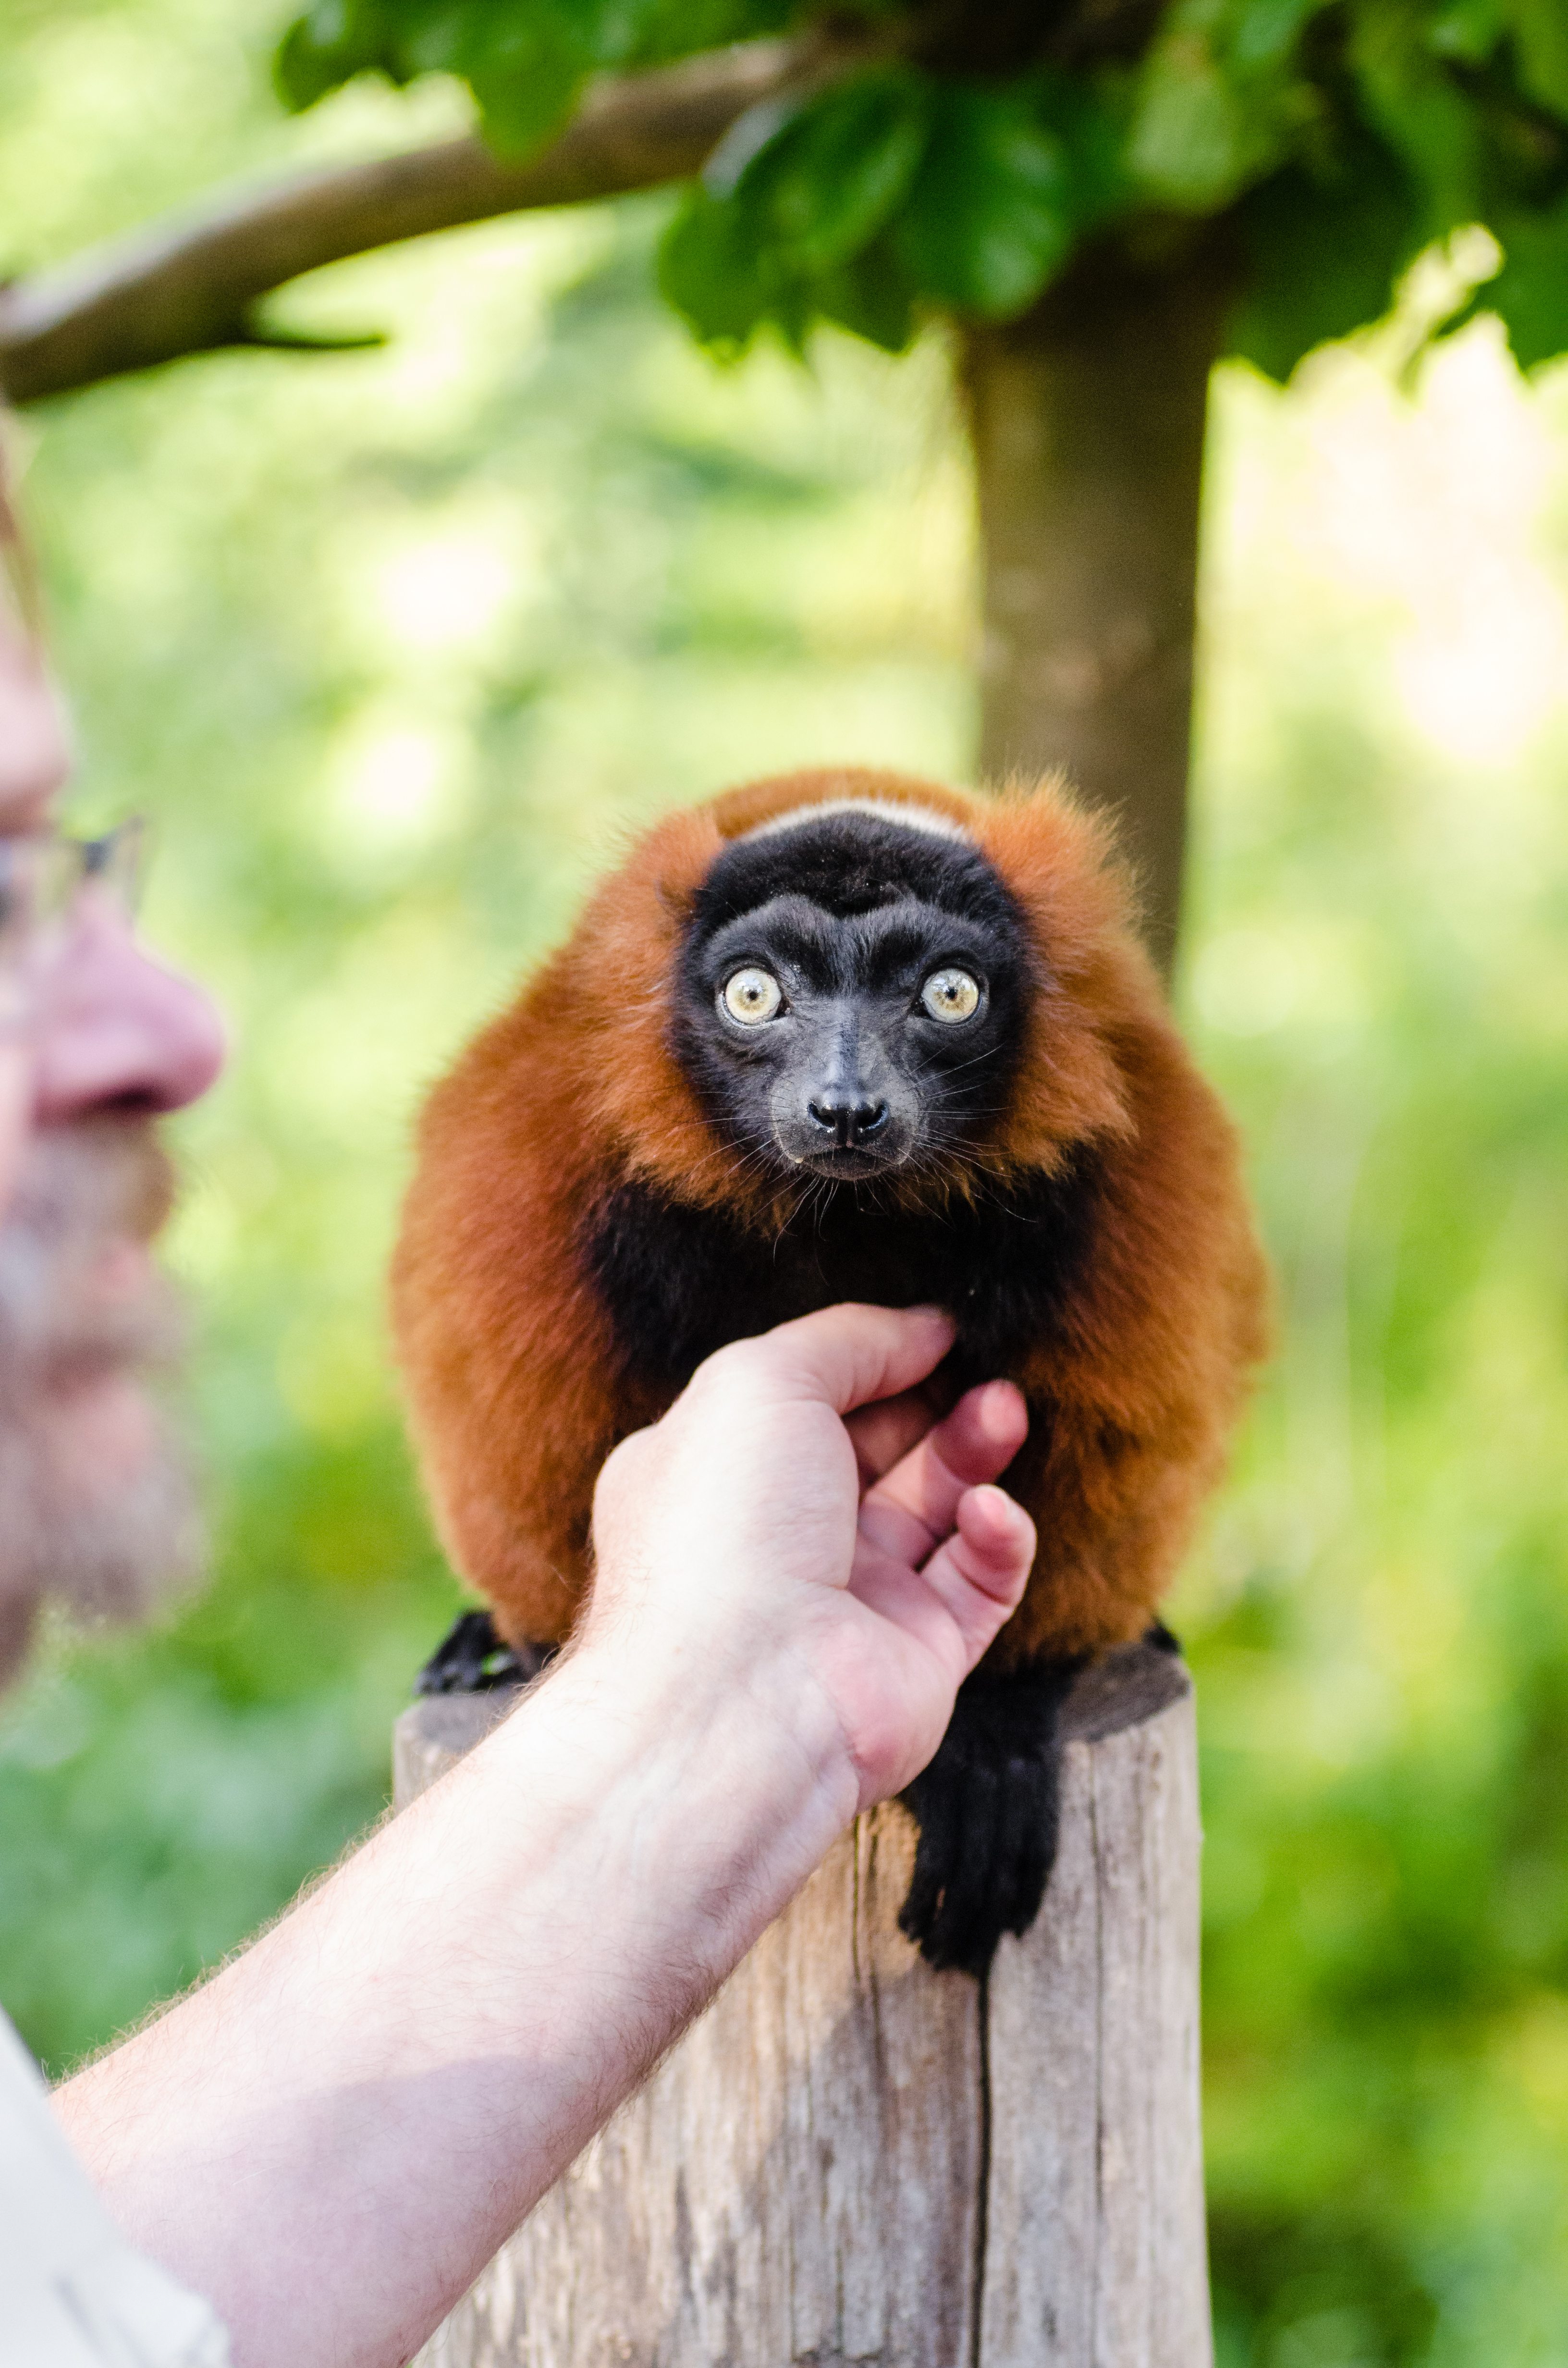
bokeh, feet, cute, wildlife, zoo, red, mammal, nikon, fauna, primate, eyes, hands, orangutan, gibbon, madagascar, vertebrate, zoom, germany, deutschland, f28, nikkor, augen, adorable, lemur, d7000, roter, niedlich, tierpark, hnde, fse, 80200mm, ruffed, vari, lemuren, gelsenkirchen, erlebniswelt, great ape, new world monkey